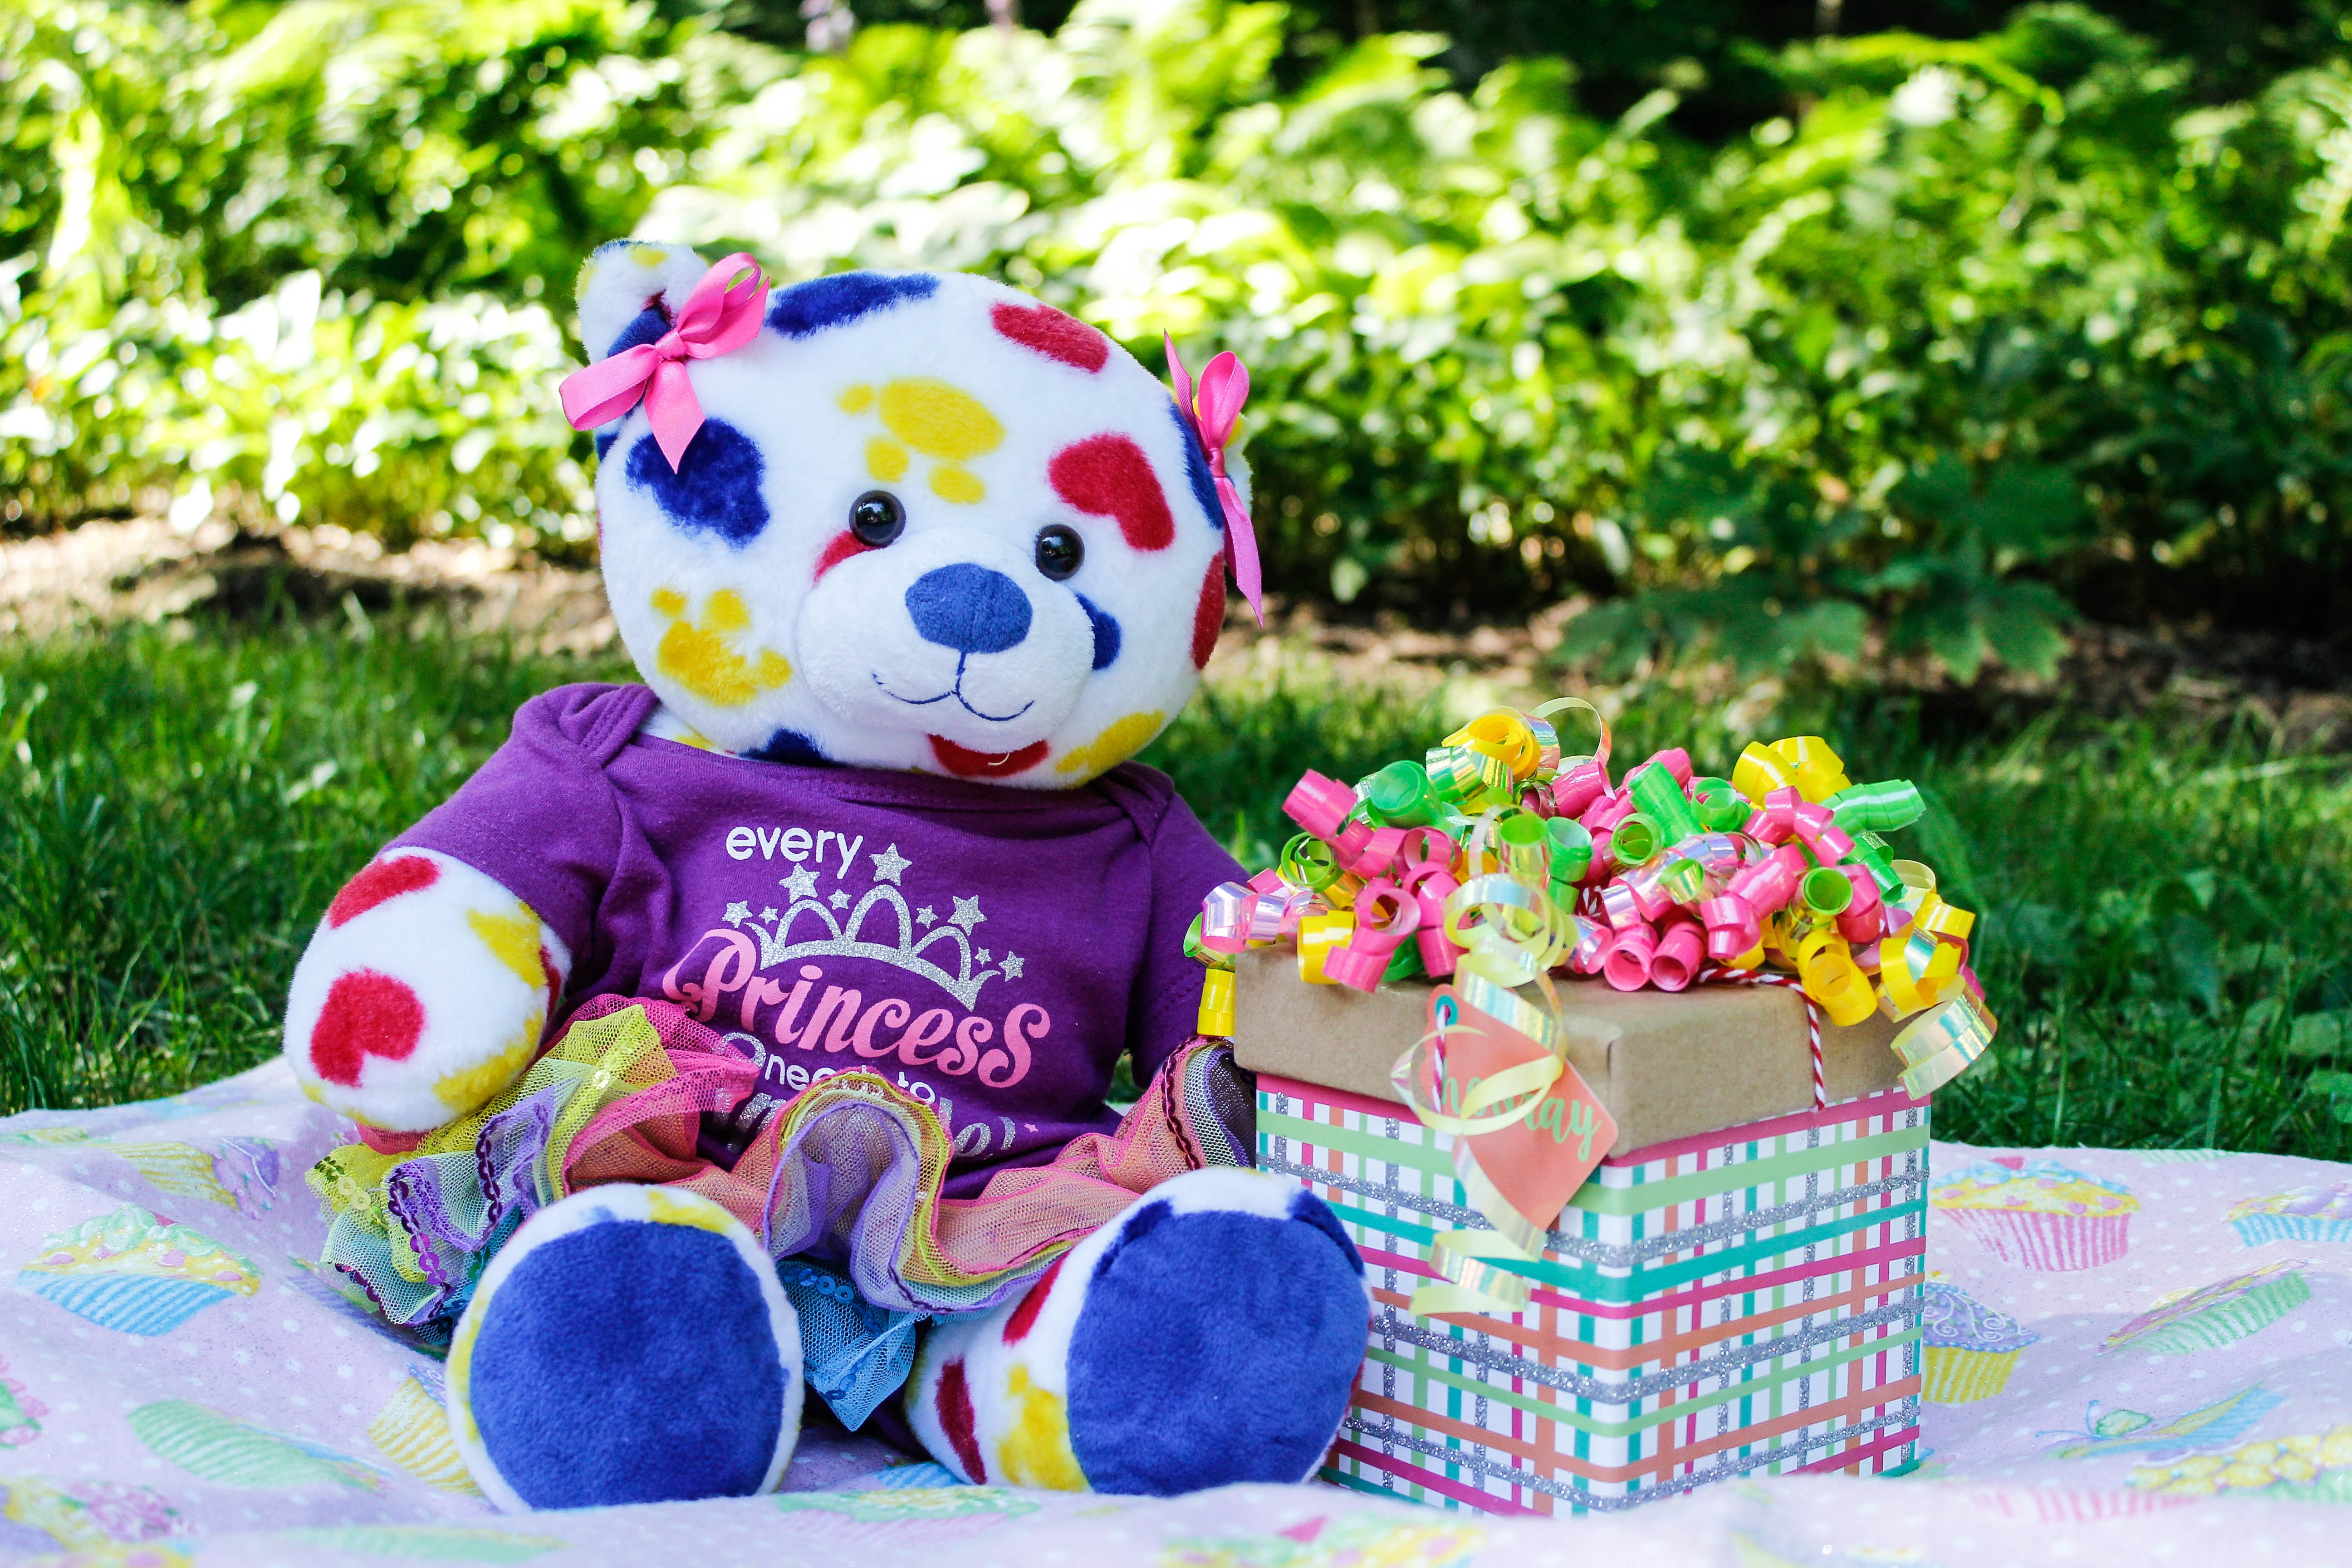
teddy bear, stuffed toy, plush, pink, purple, toy, textile, grass, picnic, birthday, recreation, cake, event, sweetness, party, child, party supply